Gjønnes station

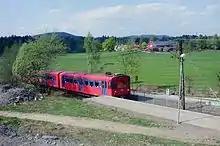
T1300 train at Gjønnes in 2006

Gjønnes is served by Line 3 of the Oslo Metro. During regular hours, is operates at a 15-minute headway. Travel time to Stortinget is 22 minutes. Operations are carried out by Sporveien T-banen on contract with Ruter, the public transport authority in Oslo and Akershus. The infrastructure itself is owned by Sporveien, a municipal company. Service is provided using MX3000 three- and six-car trains. The station had an average 169 boarding passengers in 2002, making it the least-used station on the Kolsås Line and the fourth-least busy on the entire metro network. It is located in fare zone 1.